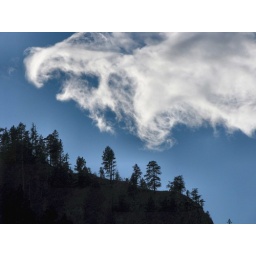
A rare blue sky day here in town, but the clouds are arriving for the predicted rain tonight.